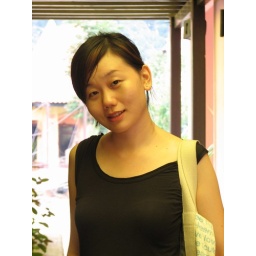
We were at the base of the cable car station, took this picture under some yellow shades.